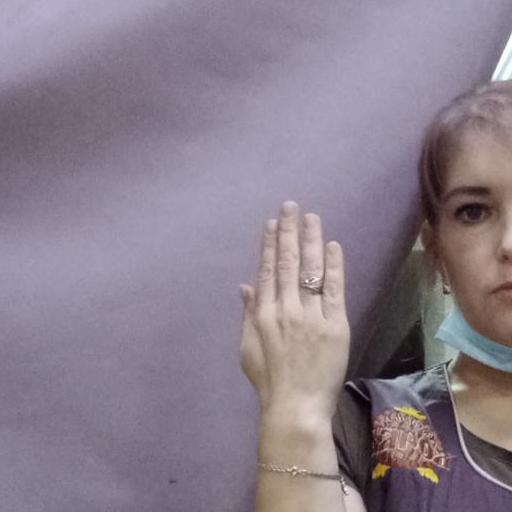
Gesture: stop_inverted